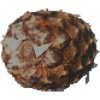
Label: pineapple